Siege of Viborg (1710)

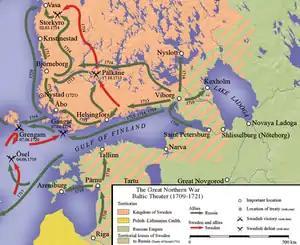
The Baltic theater of the Great Northern War, 1709–1721

After the victory at the Battle of Poltava, the Russian army was able to proceed with further offensive actions in the northwestern theater of operations. In 1710, the Russian army undertook an offensive in two directions: on the Baltic coast (where, in the fall in 1710, Riga was besieged) and in Finland, with attacks on Viborg and Kexholm. The selection of the command staff destined for the siege of Viborg led to the main authority being given to General-Admiral Fyodor Apraksin, while his subordinates were Major-Generals and Wilhelm Bergholtz. Before the siege, Bruce and Bergholtz had operated mainly in defensive roles, chiefly in the defense of Saint Petersburg. They would later lead the offensive into Finland. They were chosen because, at that time, the commanders most experienced in siege warfare (including Boris Sheremetev, Jacob Bruce, and Anikita Repnin) were concentrated around Riga. Consequently, it was considered a possibility that Peter the Great himself would command forces at Viborg, so that he would not have to reassign the experienced generals and thus jeopardize the attacks on Riga.